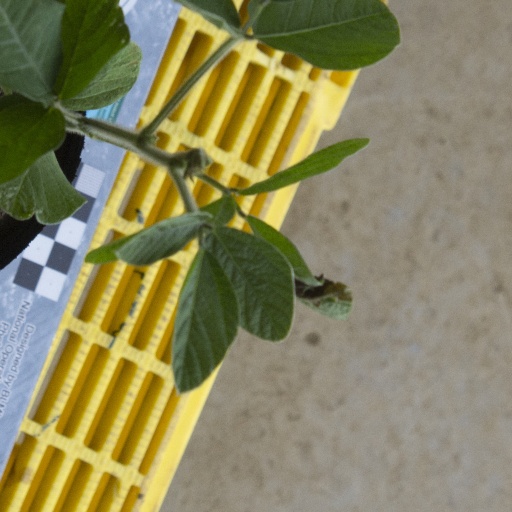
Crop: soybean